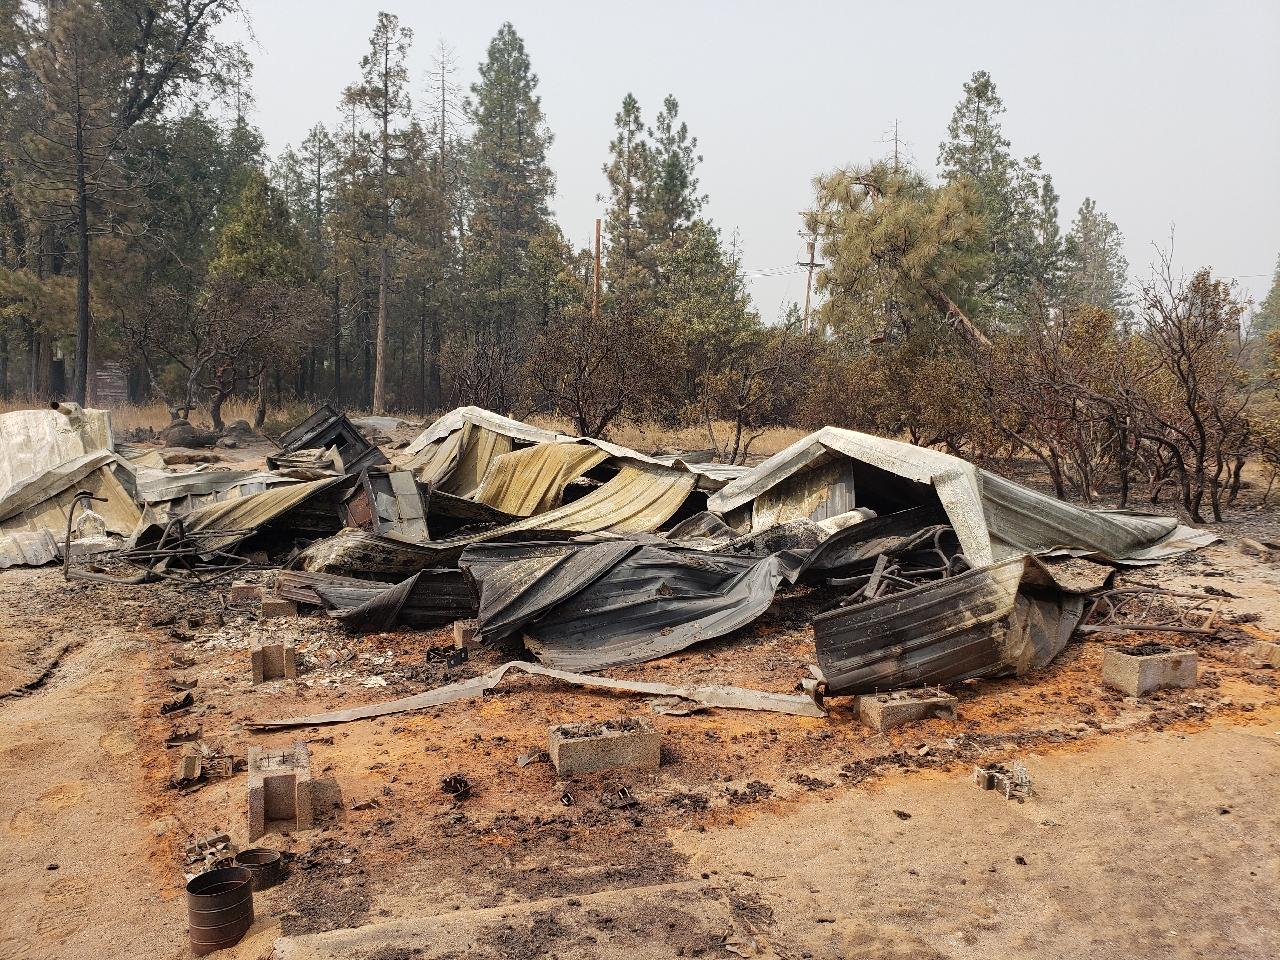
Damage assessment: destroyed